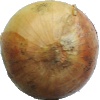
Label: white_onion